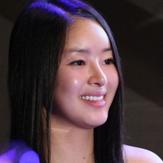
Age: 22